Question: Where is this photo taken?
Tambaya: A ina aka dauka hoton?
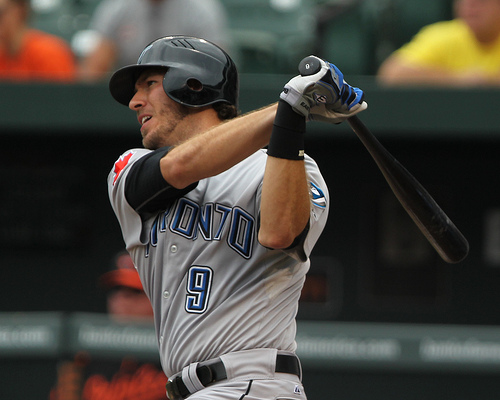
Answer: On a baseball field.
Amsa: A filin wasan baseball.